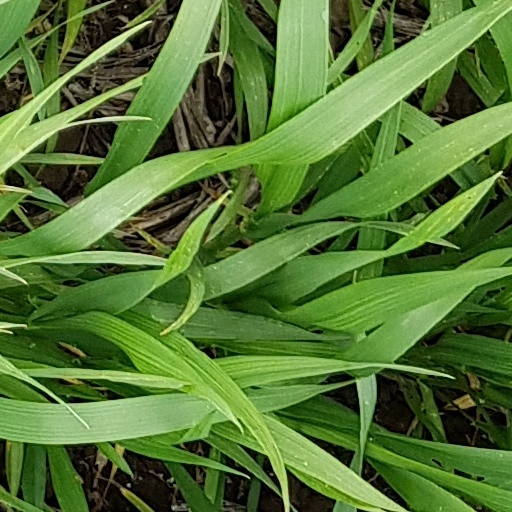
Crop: wheat